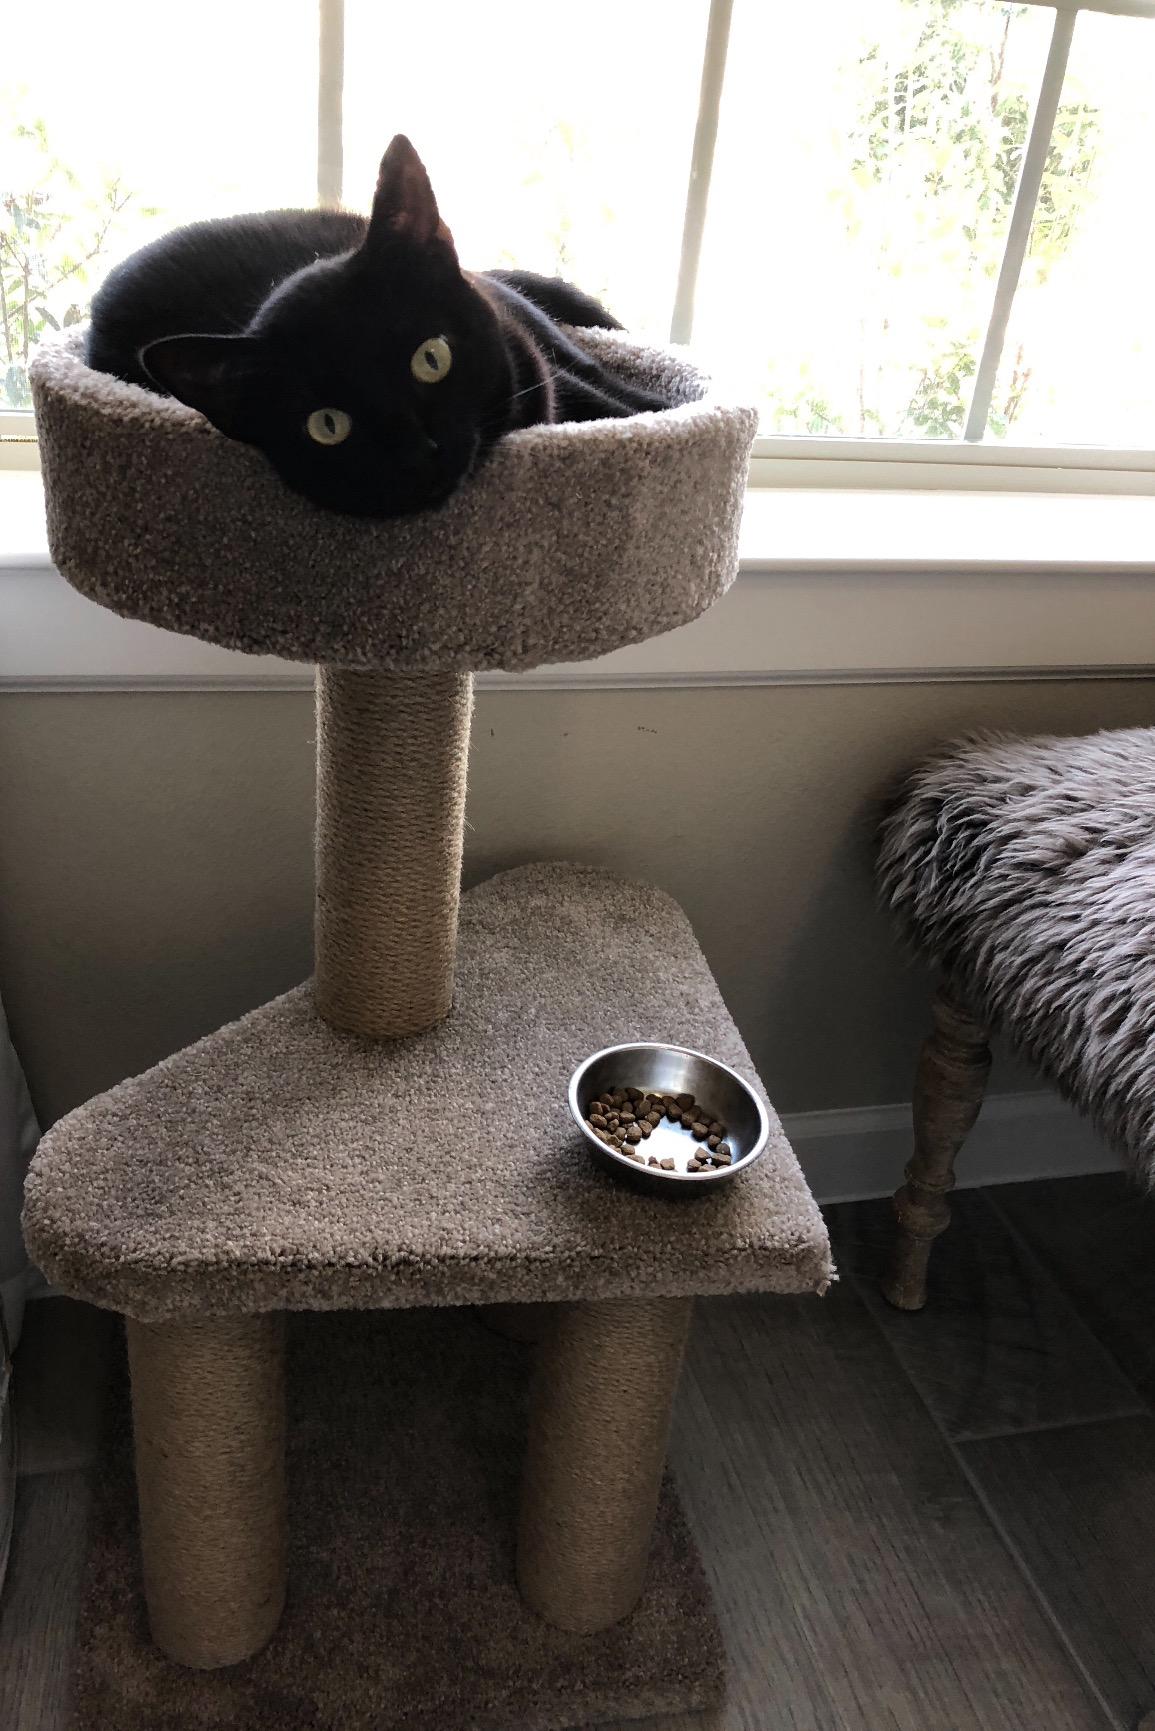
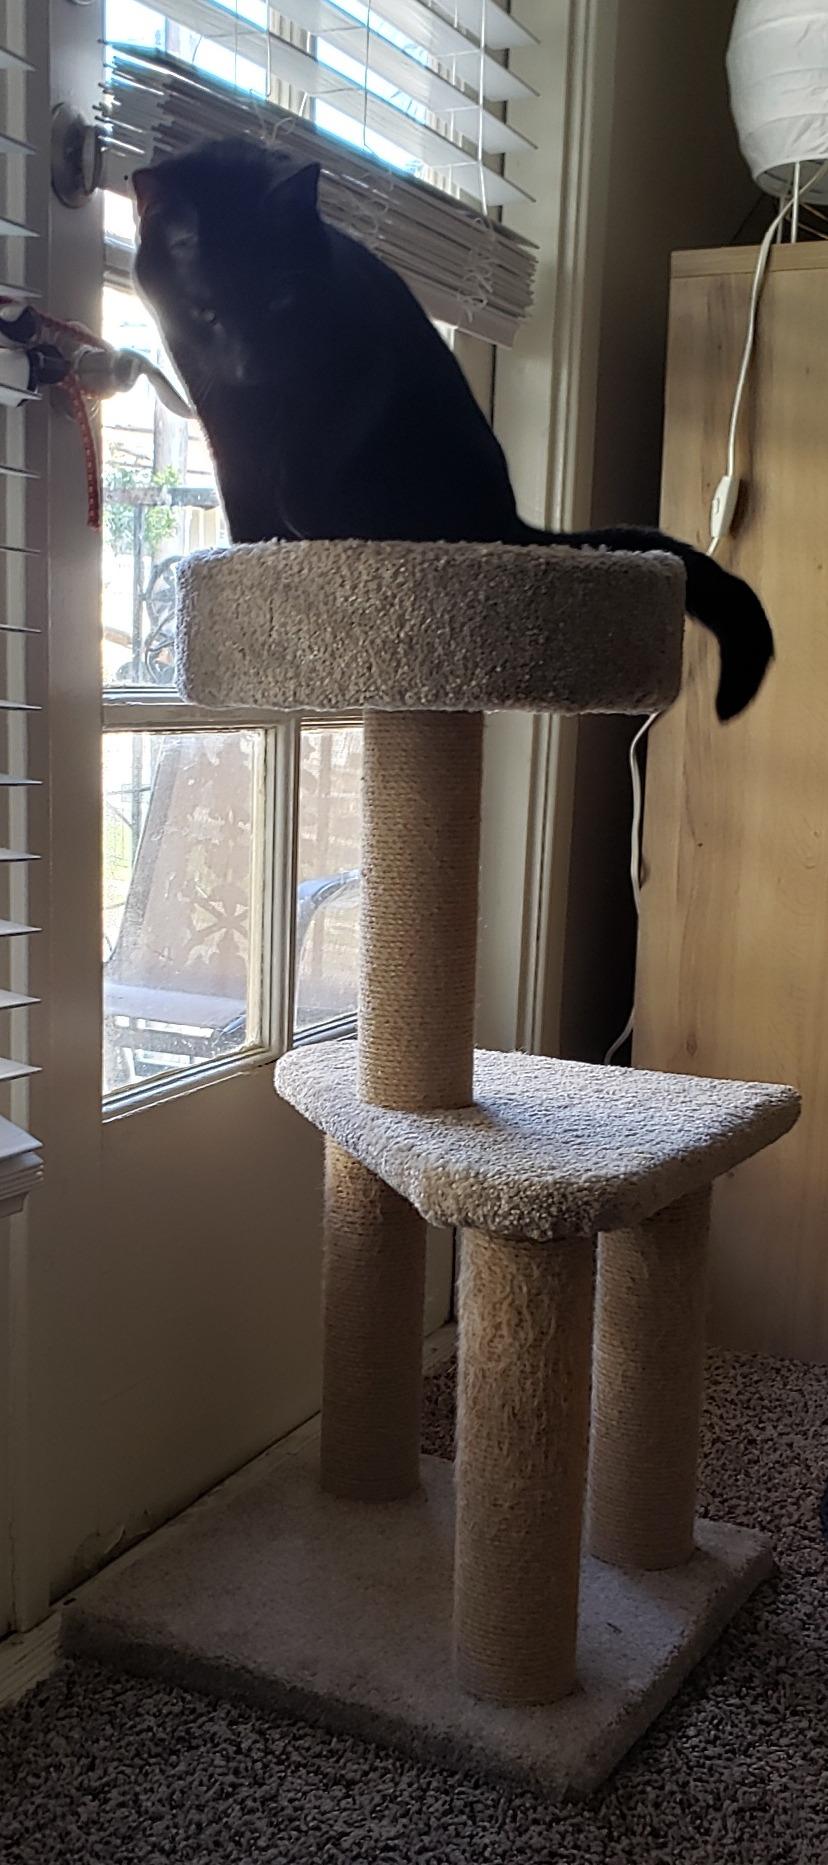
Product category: items_cat tree
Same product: yes